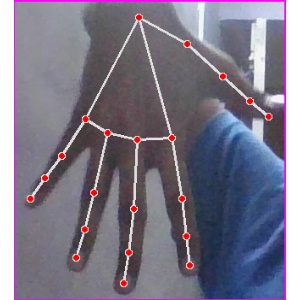
अक्षर: ढ